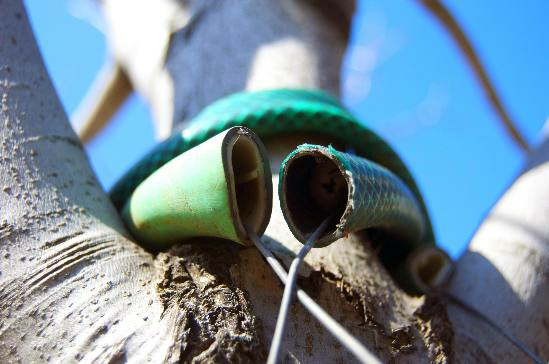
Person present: No